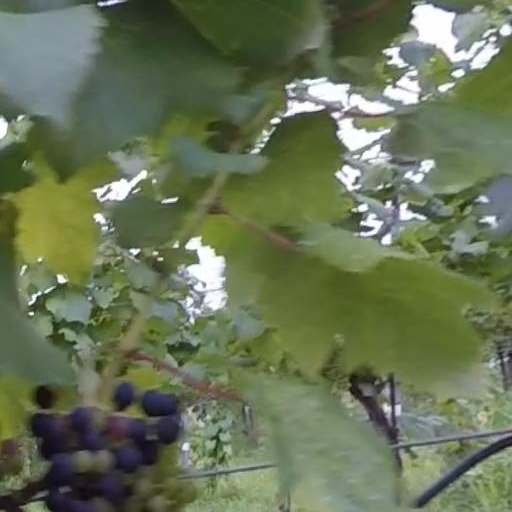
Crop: grape